Governor of Oregon

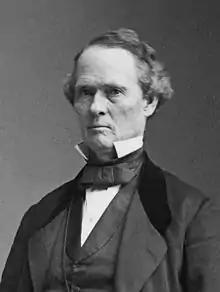
Joseph Lane was the Southern Democratic candidate for vice president in 1860. He lost to Abraham Lincoln and Hannibal Hamlin.

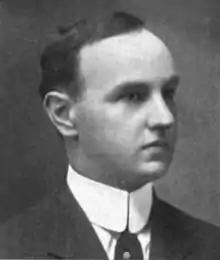
Julius Meier was one of the founders of the Meier & Frank department store.

The governor is the commander-in-chief of the Oregon Military Department. Power is granted to the governor to mobilize and deploy state military forces.